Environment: real
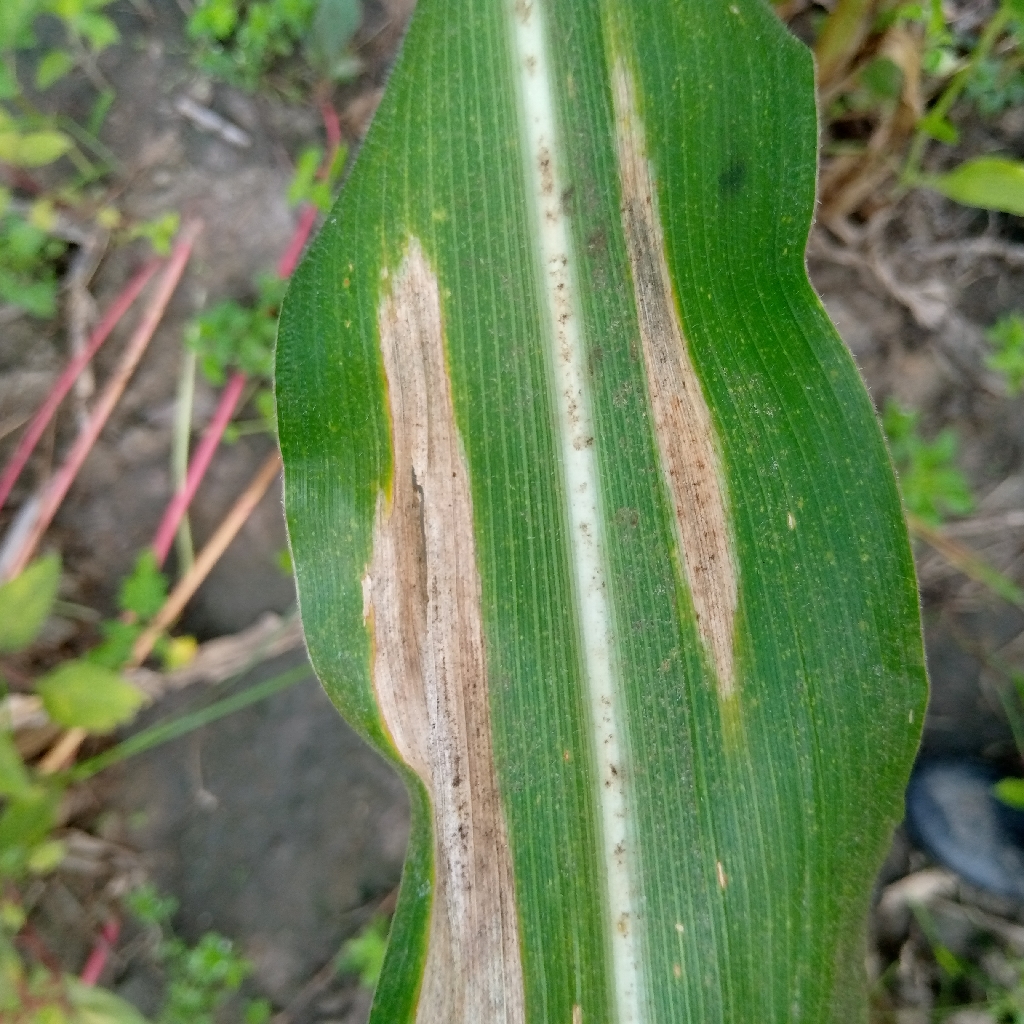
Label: northern_corn_leaf_blight